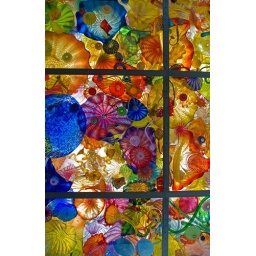
Small section of the Dale Chihuly glass in the Seaform Pavilion on the bridge of glass near the Museum of glass. Tacoma, Washington. U.S.A.